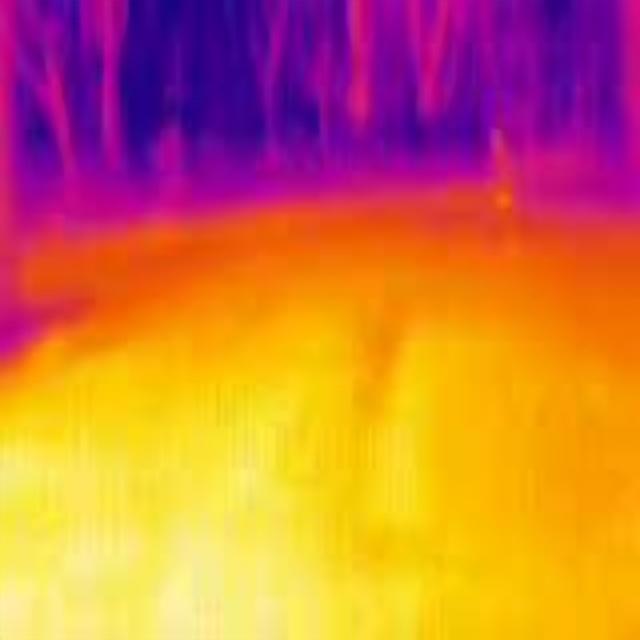
Detected objects:
label: person